Pet cemetery

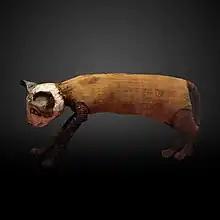
Mummified cat at the Louvre

Many human cultures buried animal remains. For example, the Ancient Egyptians mummified and buried cats, which they considered deities; one of the oldest known pet cemeteries, the Berenice pet cemetery, mainly used for cat burials, was found during the excavation of the Berenice Troglodytica seaport in 2011 and was used between the 1st and 2nd century CE. Archaeologists have found that dogs were buried alongside humans in Siberia as many as 8,000 years ago. The Ashkelon dog cemetery, the largest known dog cemetery in the ancient world, was discovered at the Ashkelon National Park in Ashkelon, Israel.